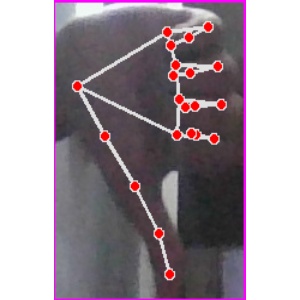
अक्षर: फ